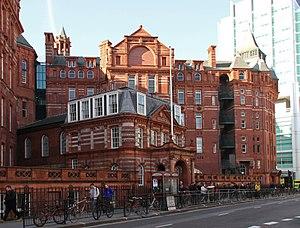
Le « Golden Triangle » est un groupe non-officiel des six universités britanniques les plus élitaires, situées dans les villes de Cambridge, Londres et Oxford. Ce groupe inclut :